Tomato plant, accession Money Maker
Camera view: tilt-top (135 deg); turntable rotation: 180 degrees
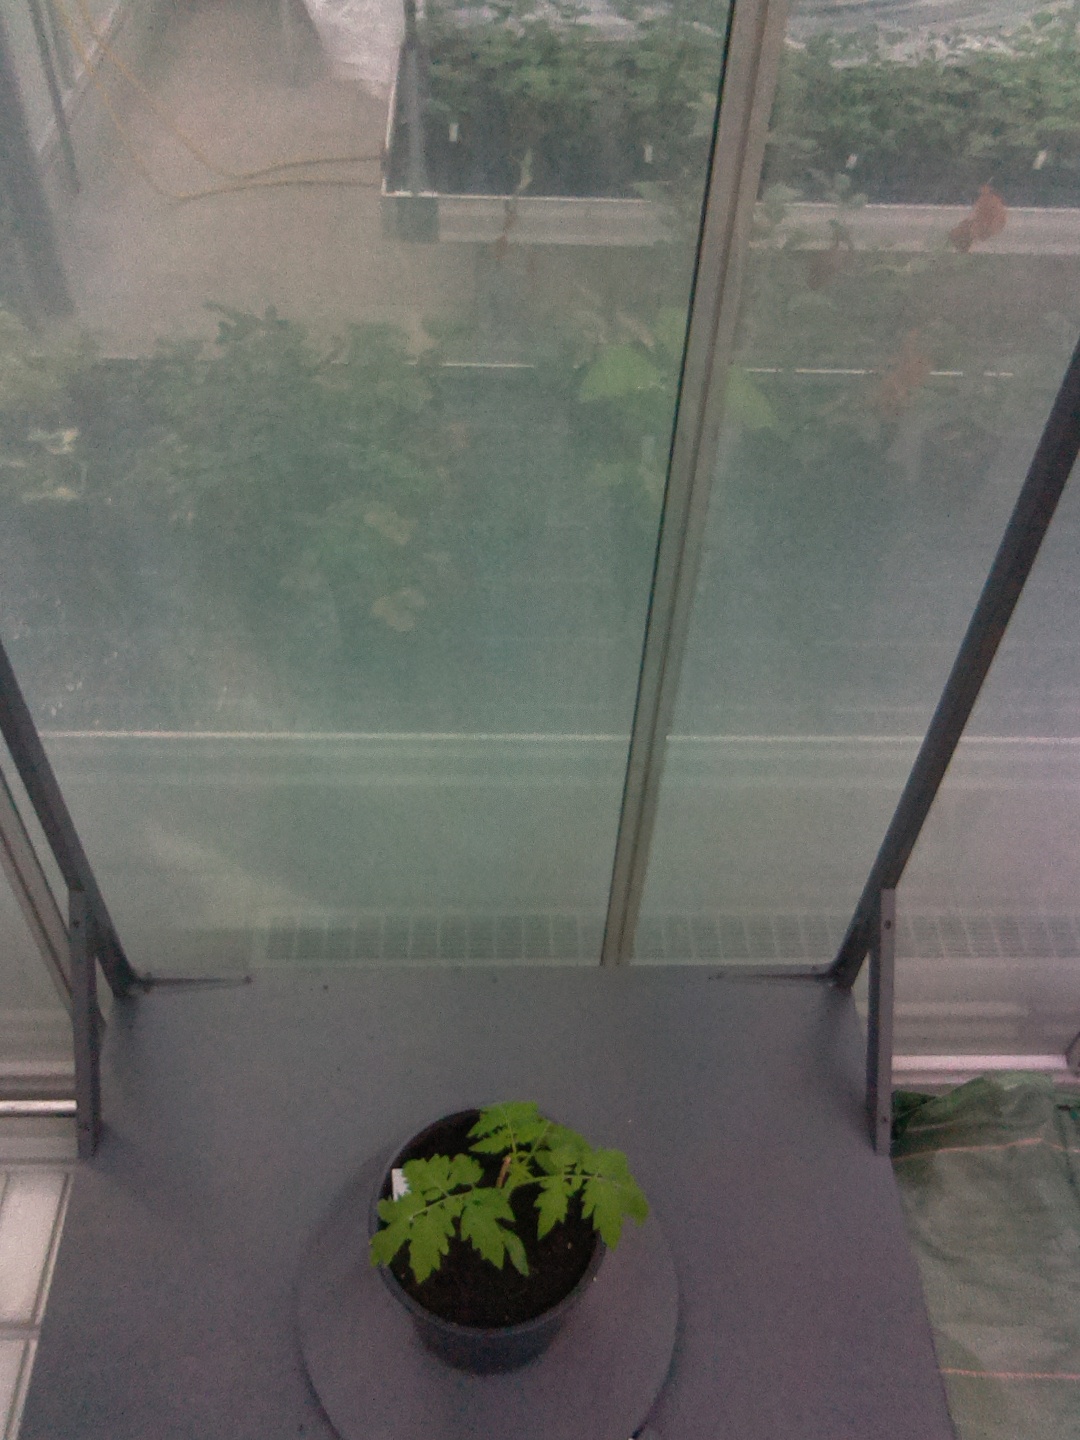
BBCH growth stage 13: 6 of true leaves visible